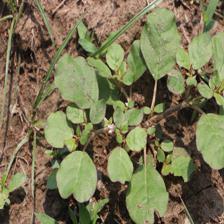
Label: BroadLeafWeed